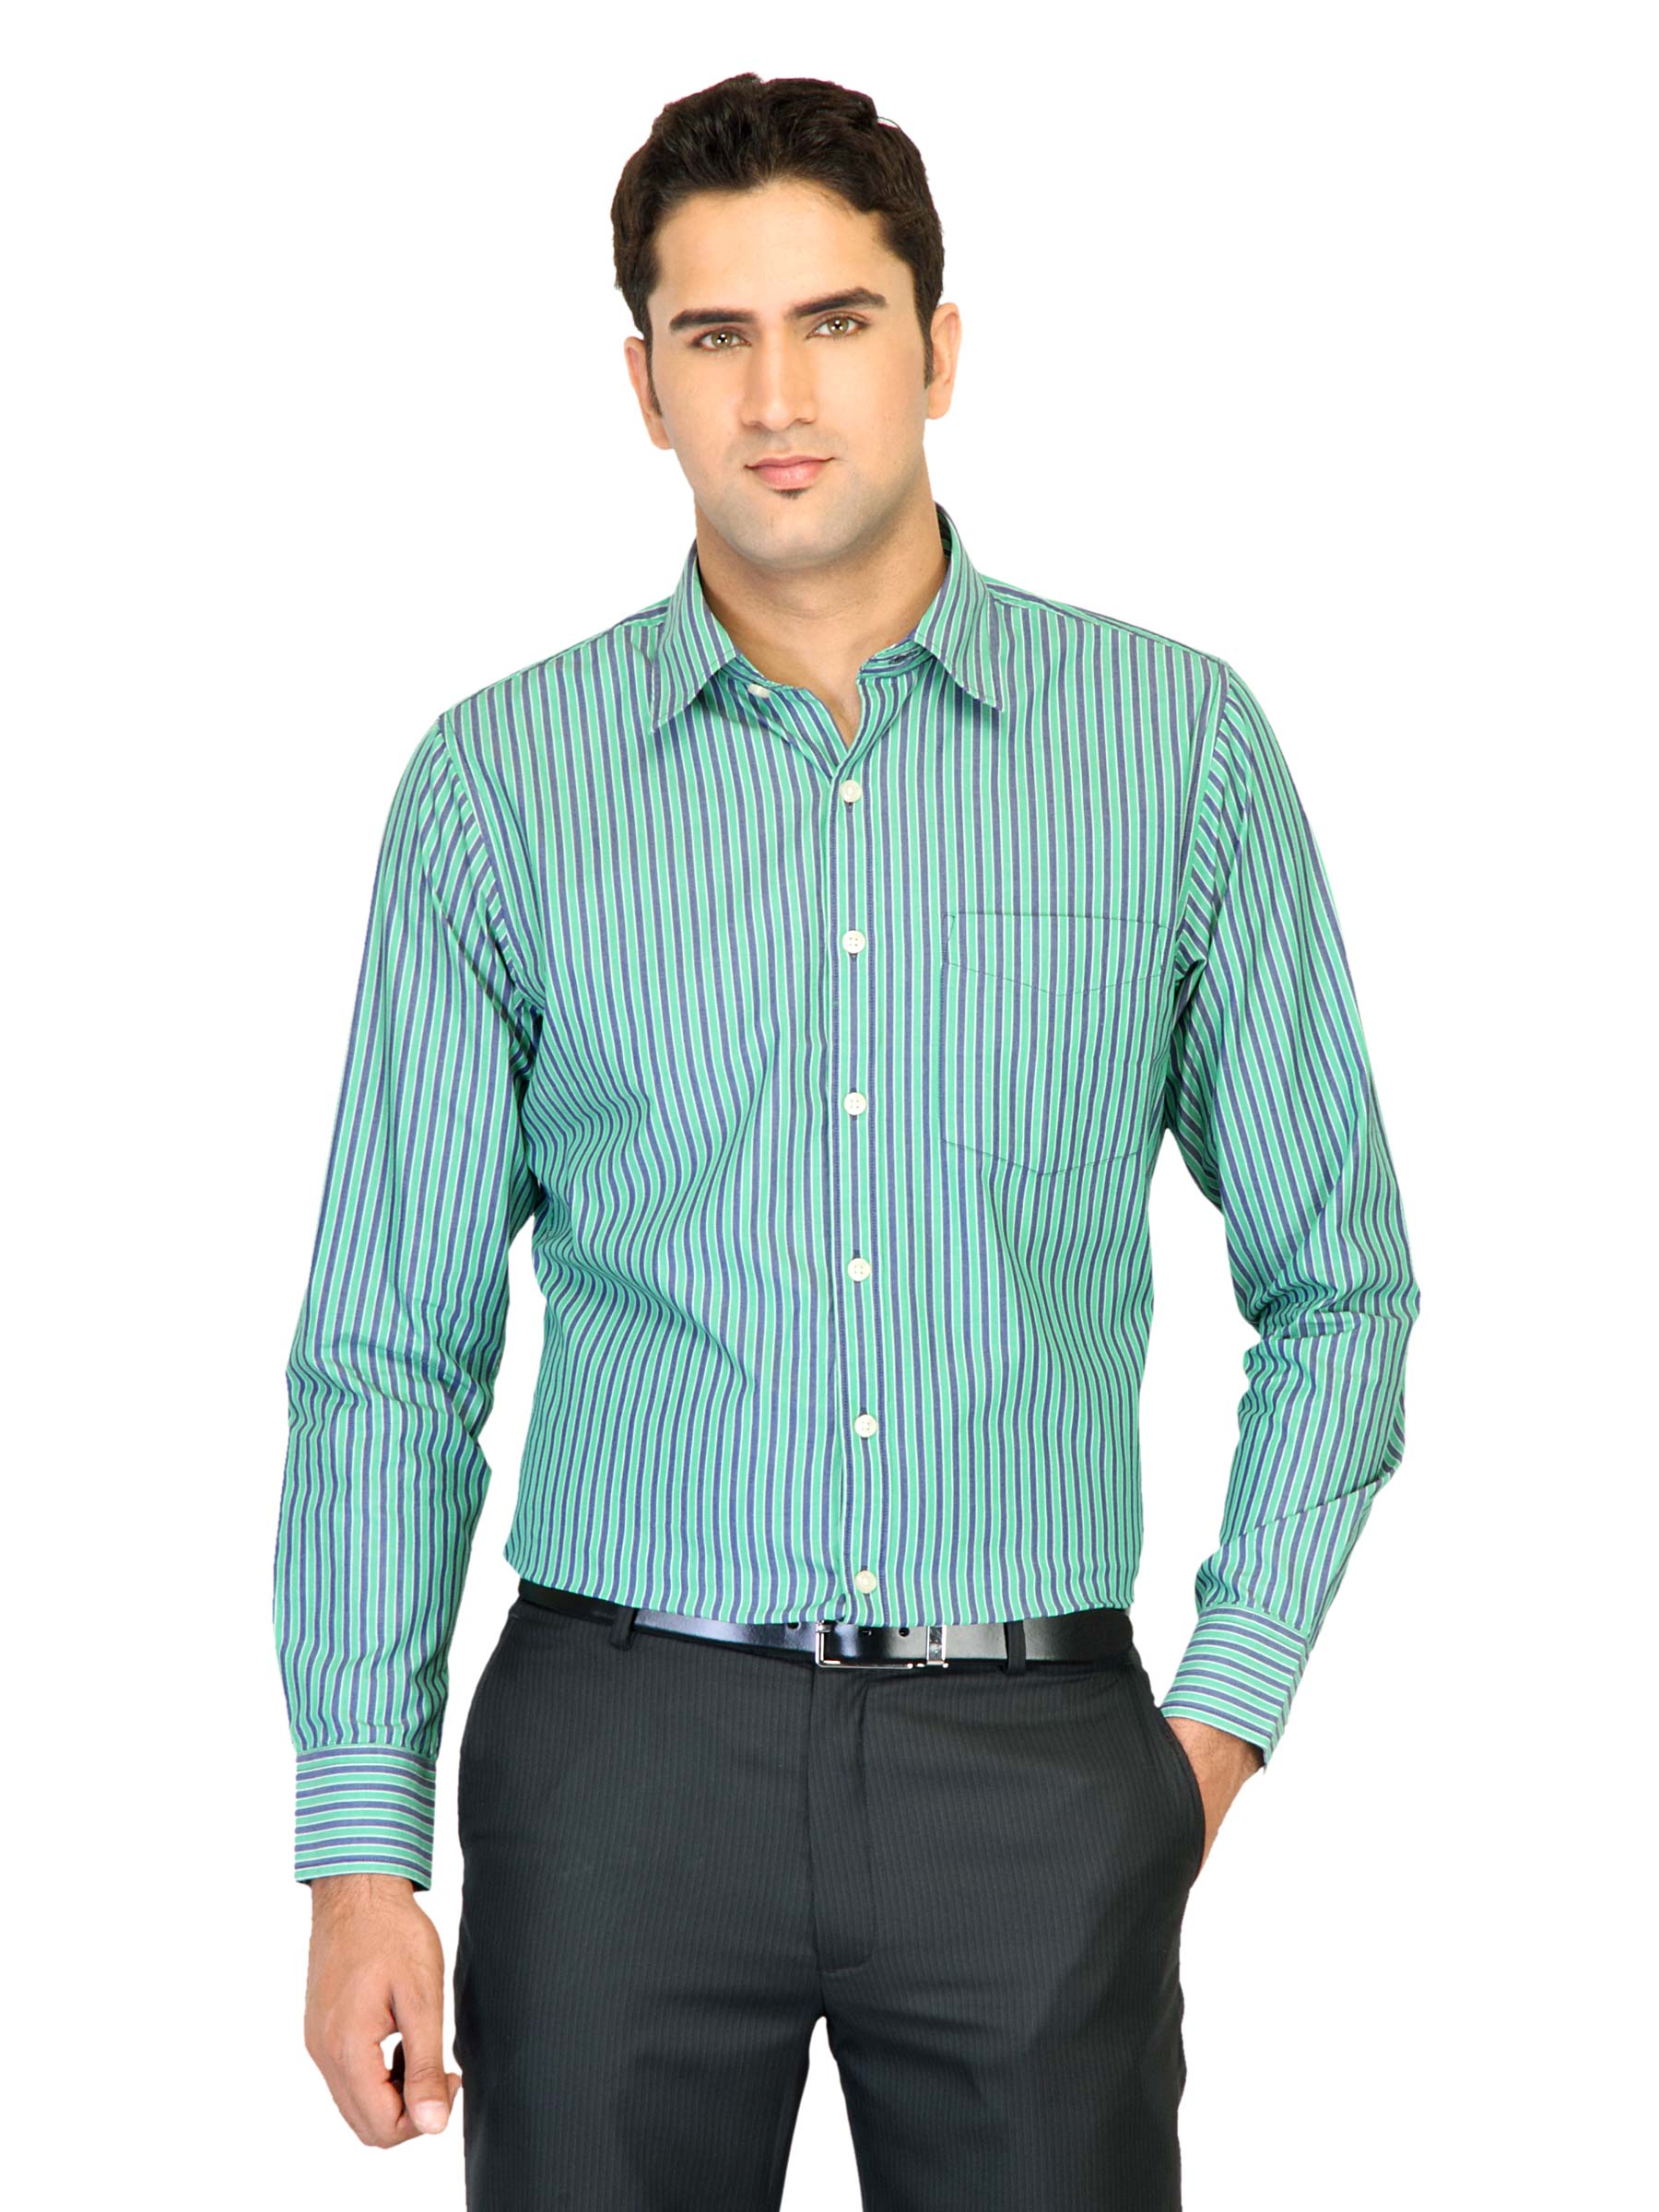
Belmonte Men Stripes Green Shirts
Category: Apparel / Topwear / Shirts
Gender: Men
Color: Green
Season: Fall 2011
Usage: Formal